Andrea Elizabeth Scacco

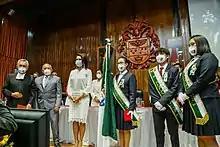
Celebrating 415 years of Ibarra in 2021

During her administration plans started to create a new cemetery in the parish of Guayaquil de Alpachaca. This was required because the city's municipal cemetery was full. Scacco noted that the cemetery would not be completed until the next administration.